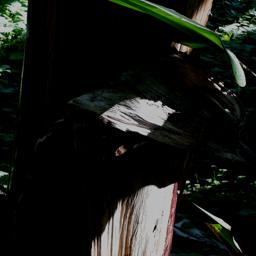
Label: BACTERIAL SOFT ROT